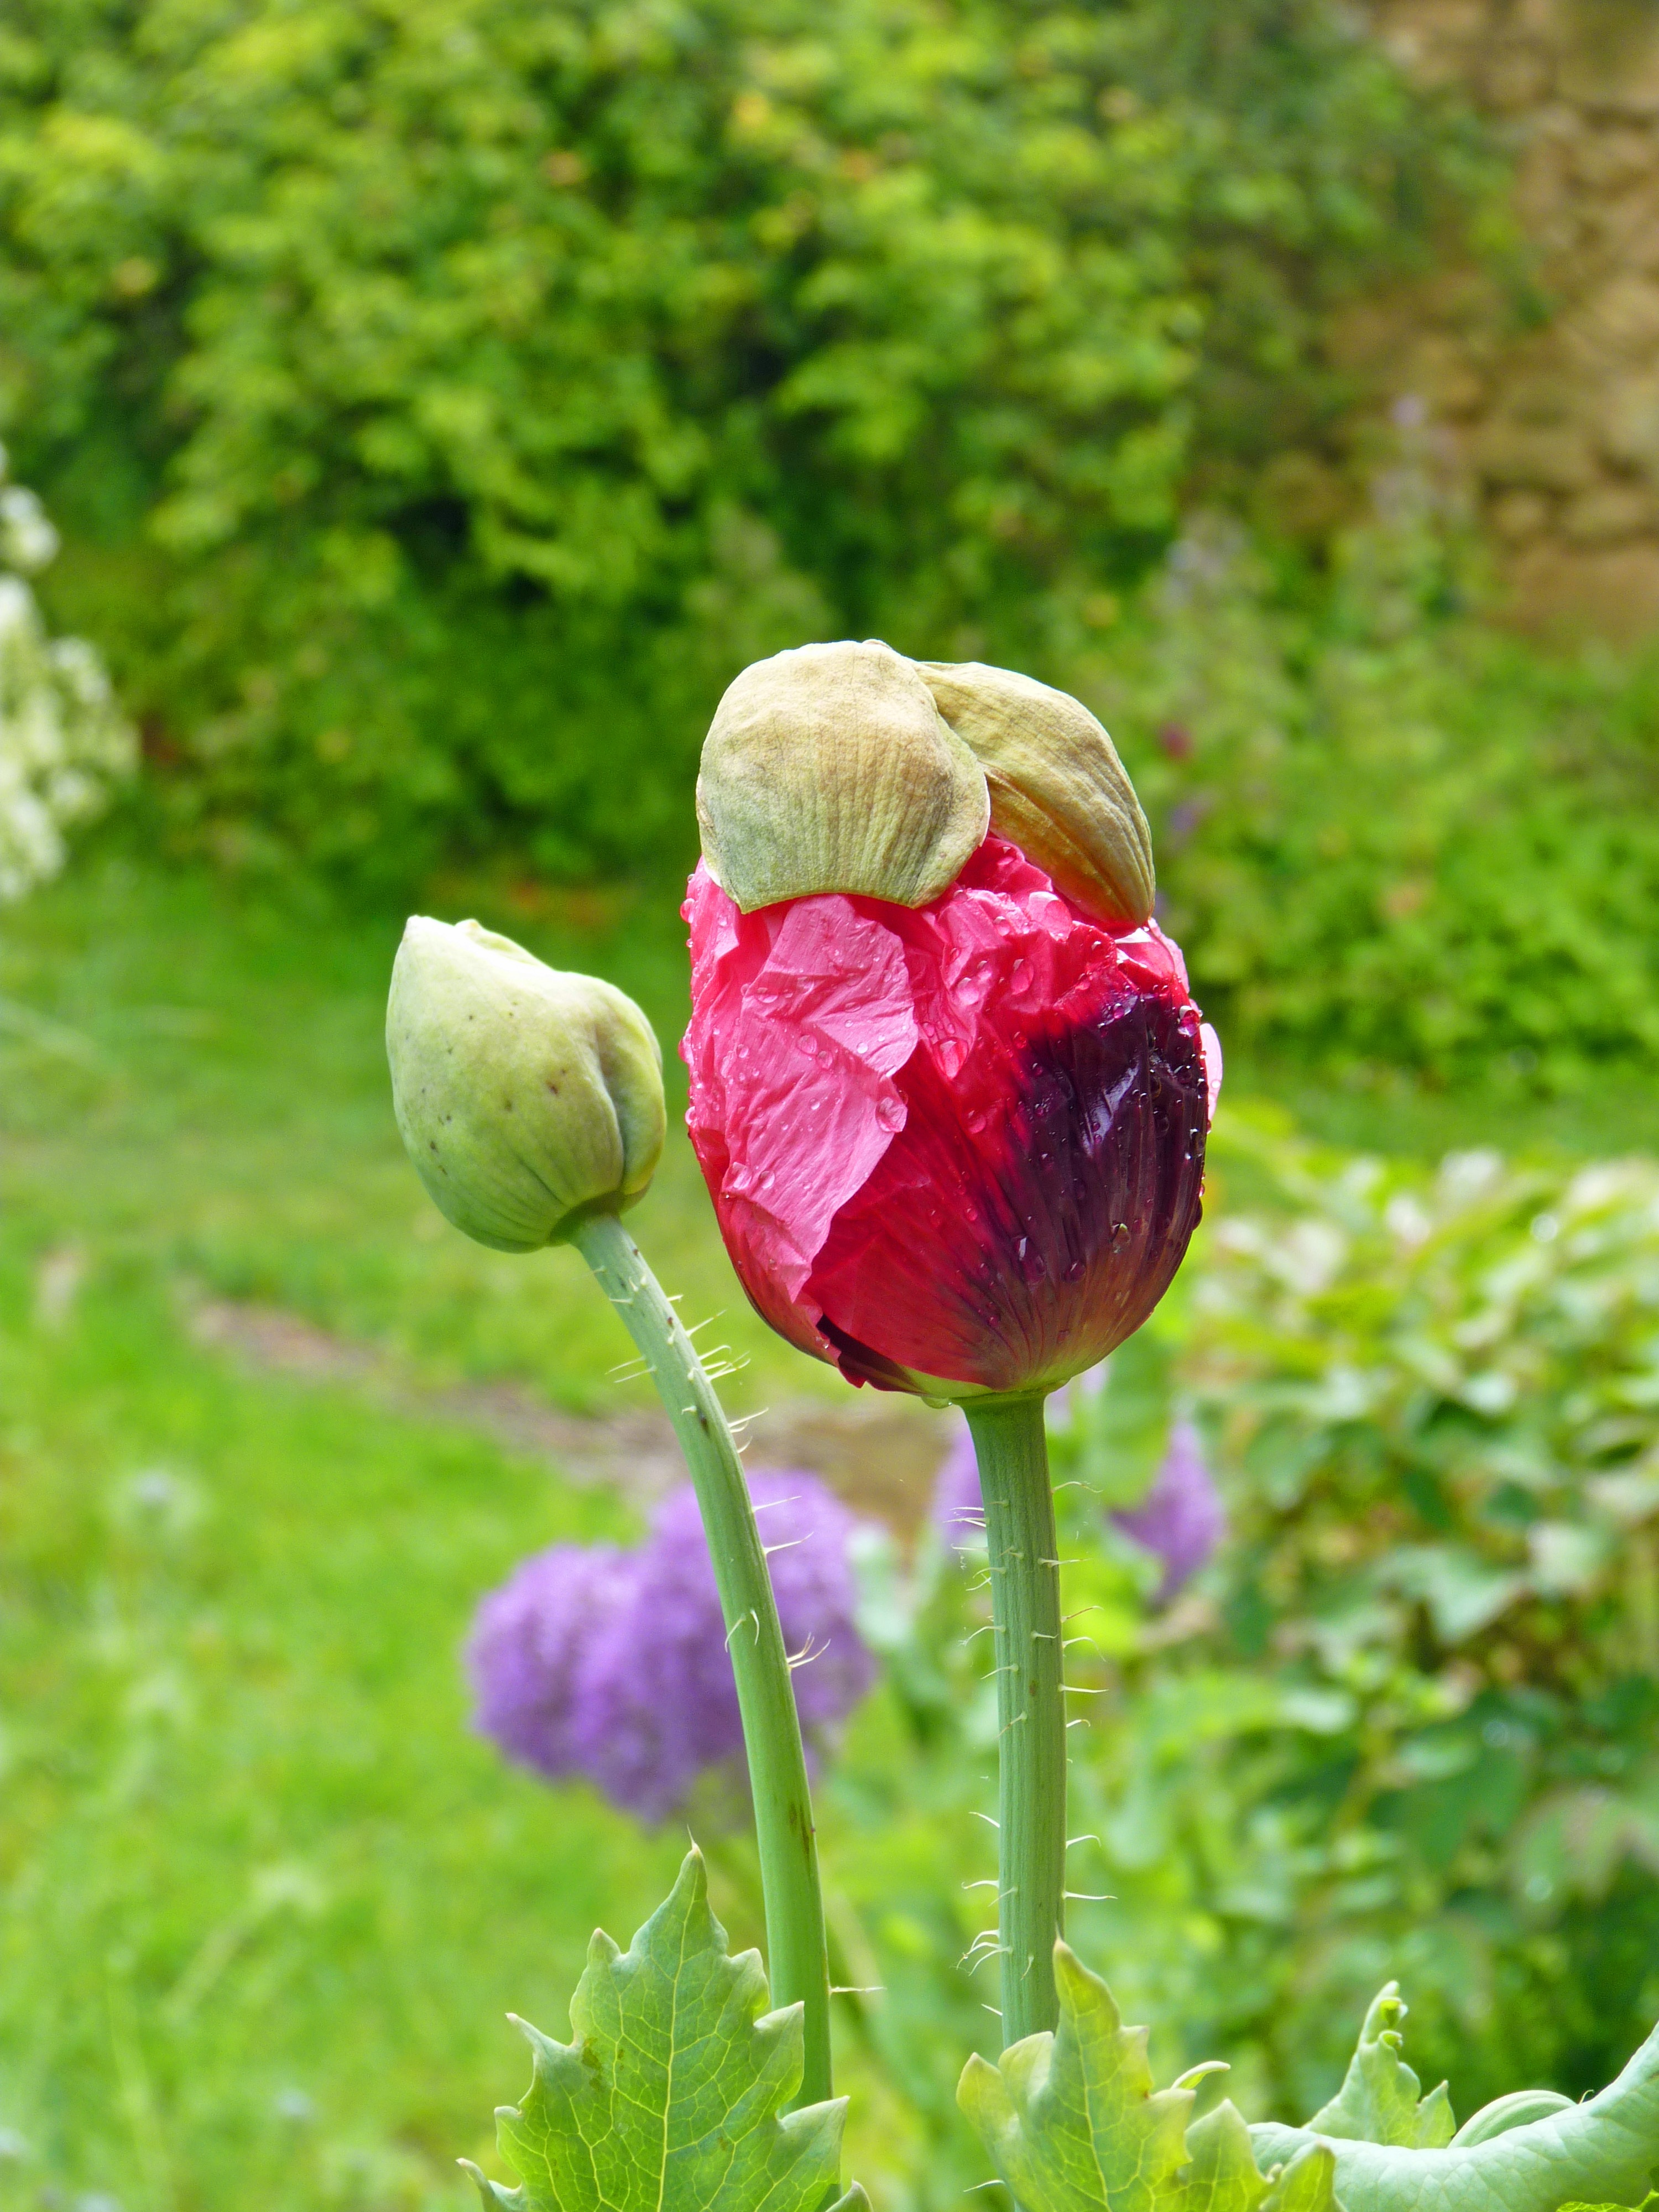
nature, blossom, plant, meadow, flower, petal, tulip, botany, garden, pink, flora, wildflower, poppy, flowering plant, pink poppy, plant stem, land plant